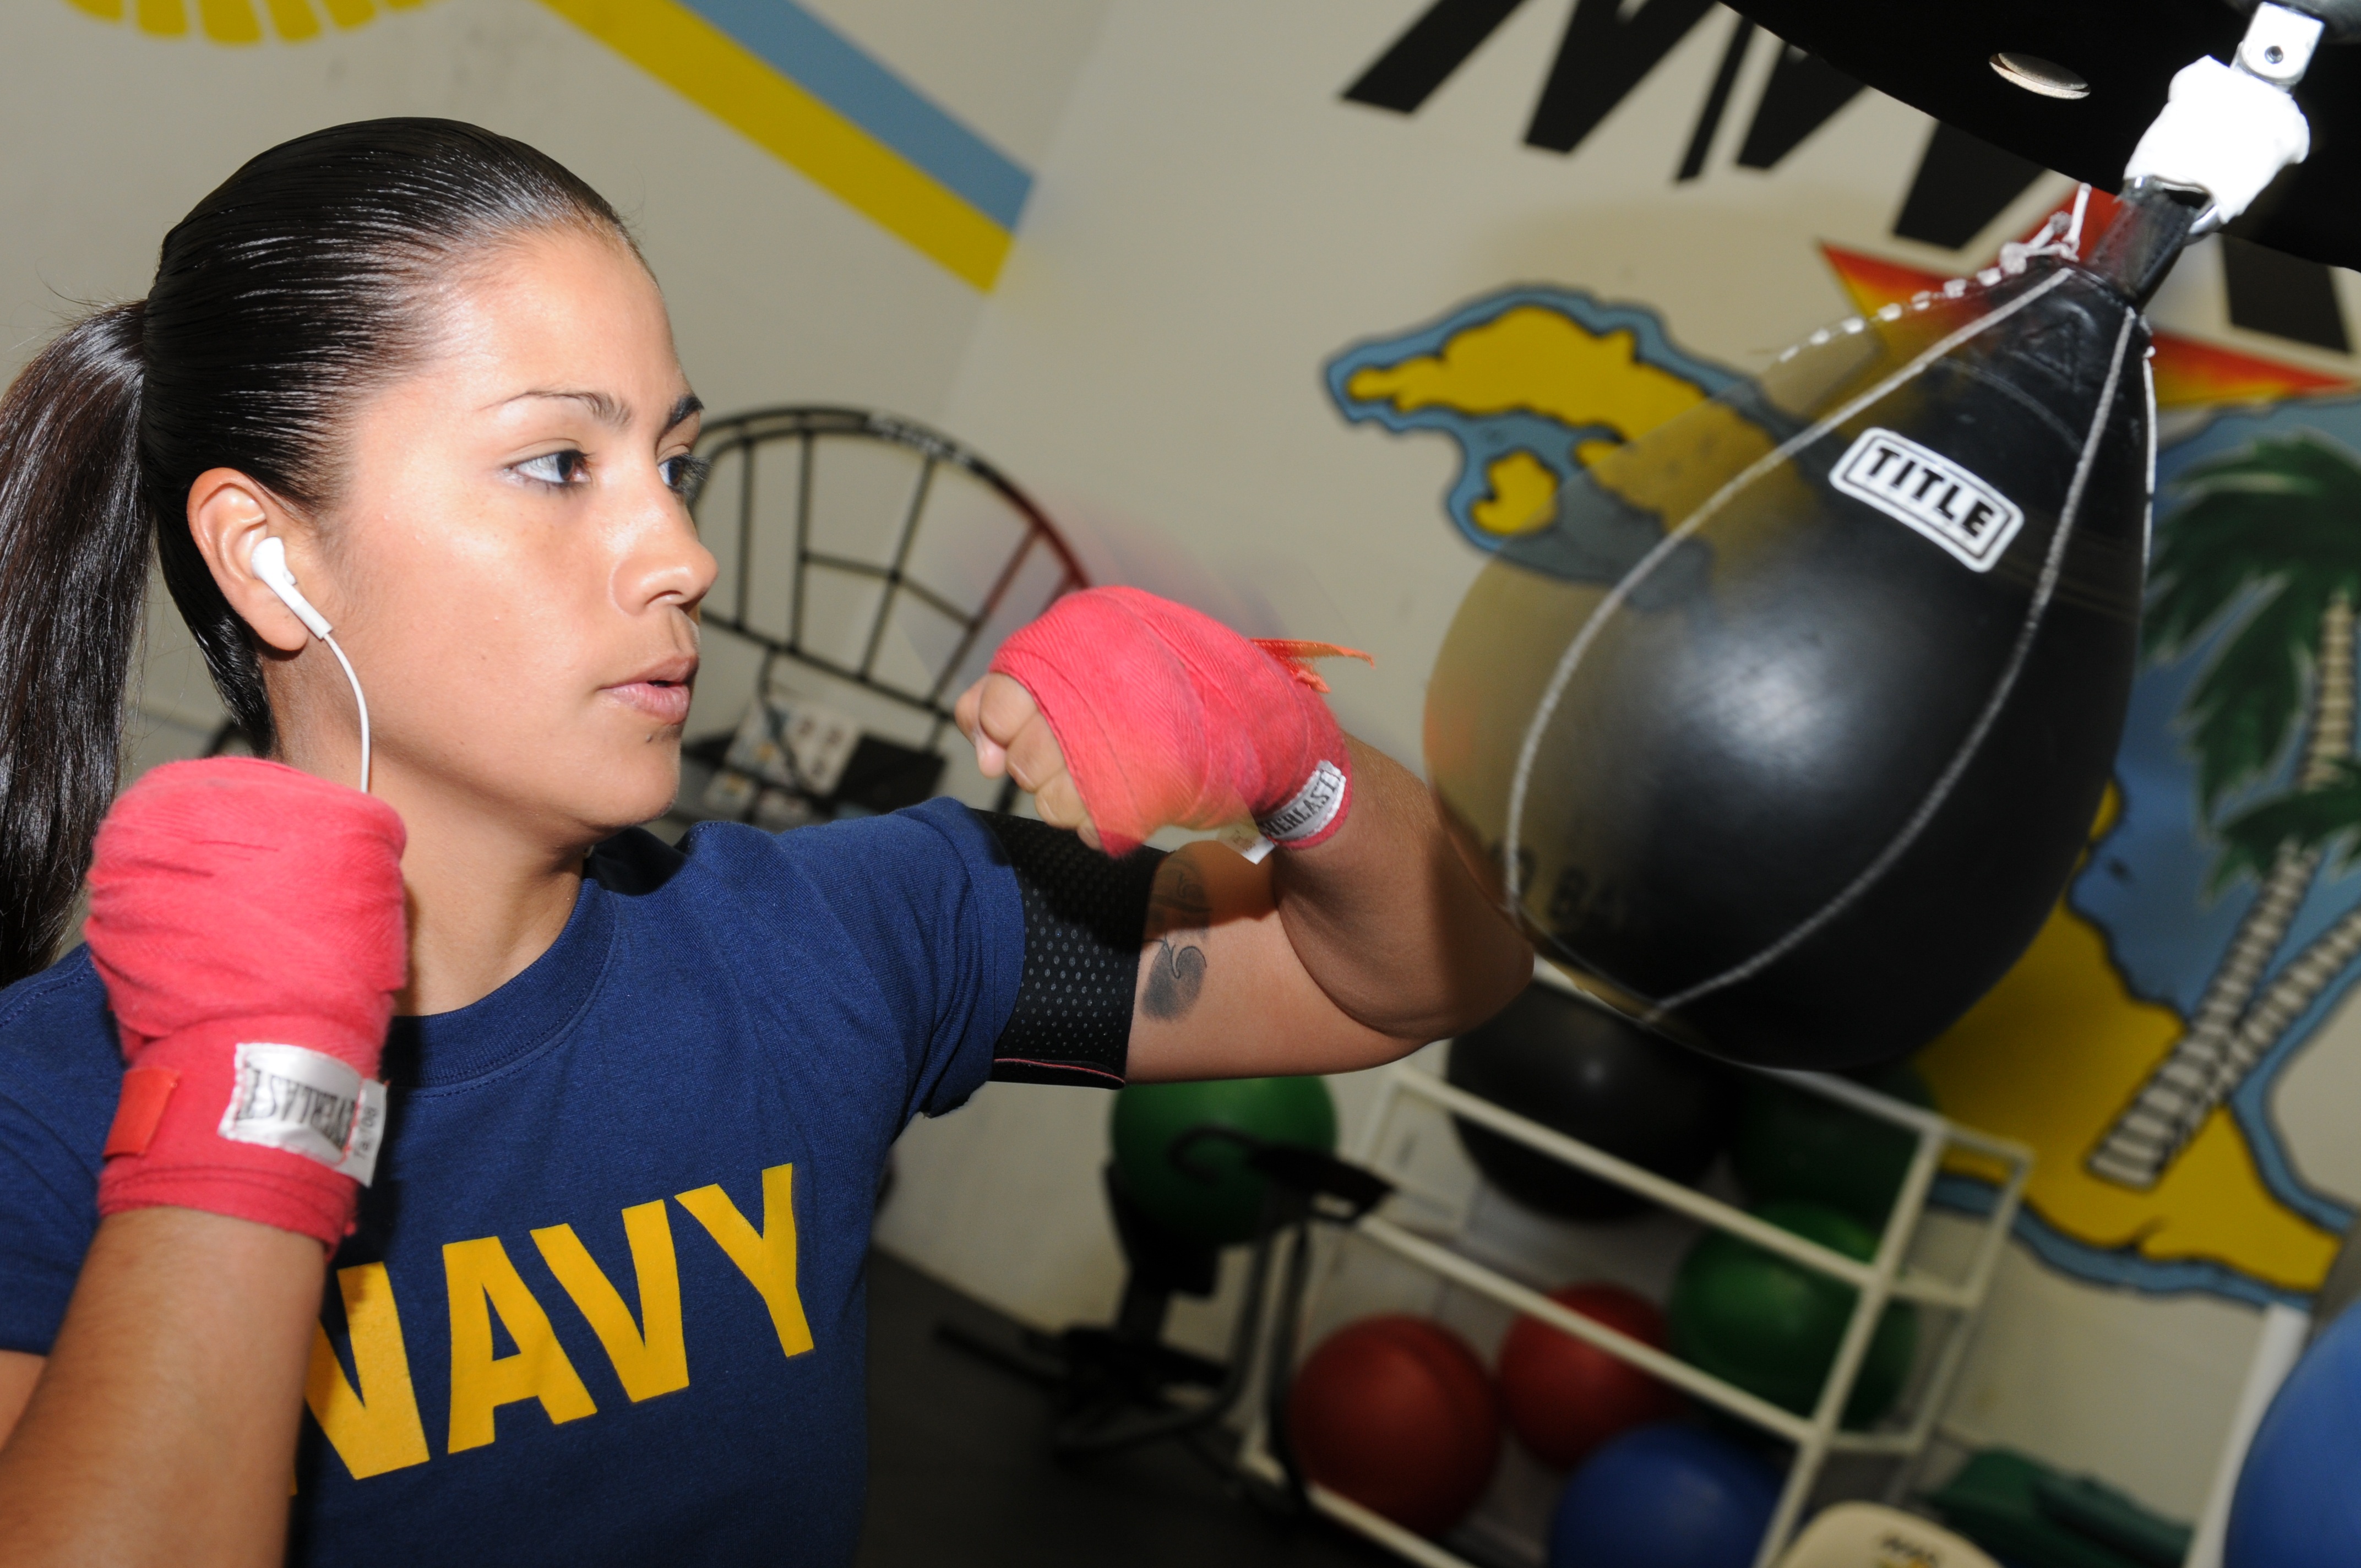
structure, woman, female, training, bag, speed, fitness, workout, boxer, boxing, sports, athlete, concentration, coordination, reflexes, punching, conditioning, sport venue, physical fitness, gym fighter